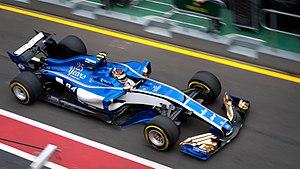
Pascal Wehrlein, né le 18 octobre 1994 à Sigmaringen, est un pilote automobile germano-mauricien, courant sous licence allemande. Il participe depuis 2019 au championnat de Formule E avec Mahindra Racing.
Le Grand Prix automobile d'Australie 2017, disputé le 26 mars 2017 sur le circuit d'Albert Park, est la 957ᵉ épreuve du championnat du monde de Formule 1 courue depuis 1950. Il s'agit de la 33ᵉ édition du Grand Prix d'Australie comptant pour le championnat du monde de Formule 1 et de la première manche du championnat 2017.
Sauber AG, également engagée sous les dénominations PP Sauber ou Sauber F1 Team, est une écurie de course automobile fondée par Peter Sauber et basée à Hinwil en Suisse. Après de multiples succès en Championnat du monde des voitures de sport, l'écurie Sauber a participé au championnat du monde de Formule 1 de 1993 à 2005.